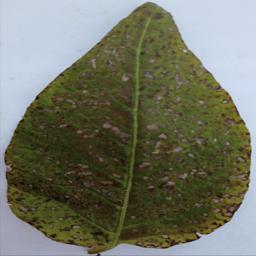
Etiqueta: Tizon_Temprano